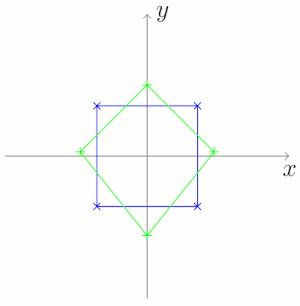
En statistiques, l'analyse procustéenne est une technique pour comparer des formes. Elle est utilisée pour déformer un objet afin de le rendre autant que faire se peut semblable à une référence, ne laissant apparaître entre l'objet et la référence que les différences que les transformations autorisées n'ont pu gommer. La déformation supprime les différences qui ne sont pas dues à la forme intrinsèque de l'objet. Celles qui subsistent sont considérées objectives, et permettent d'évaluer le degré de ressemblance entre l'objet et la référence.